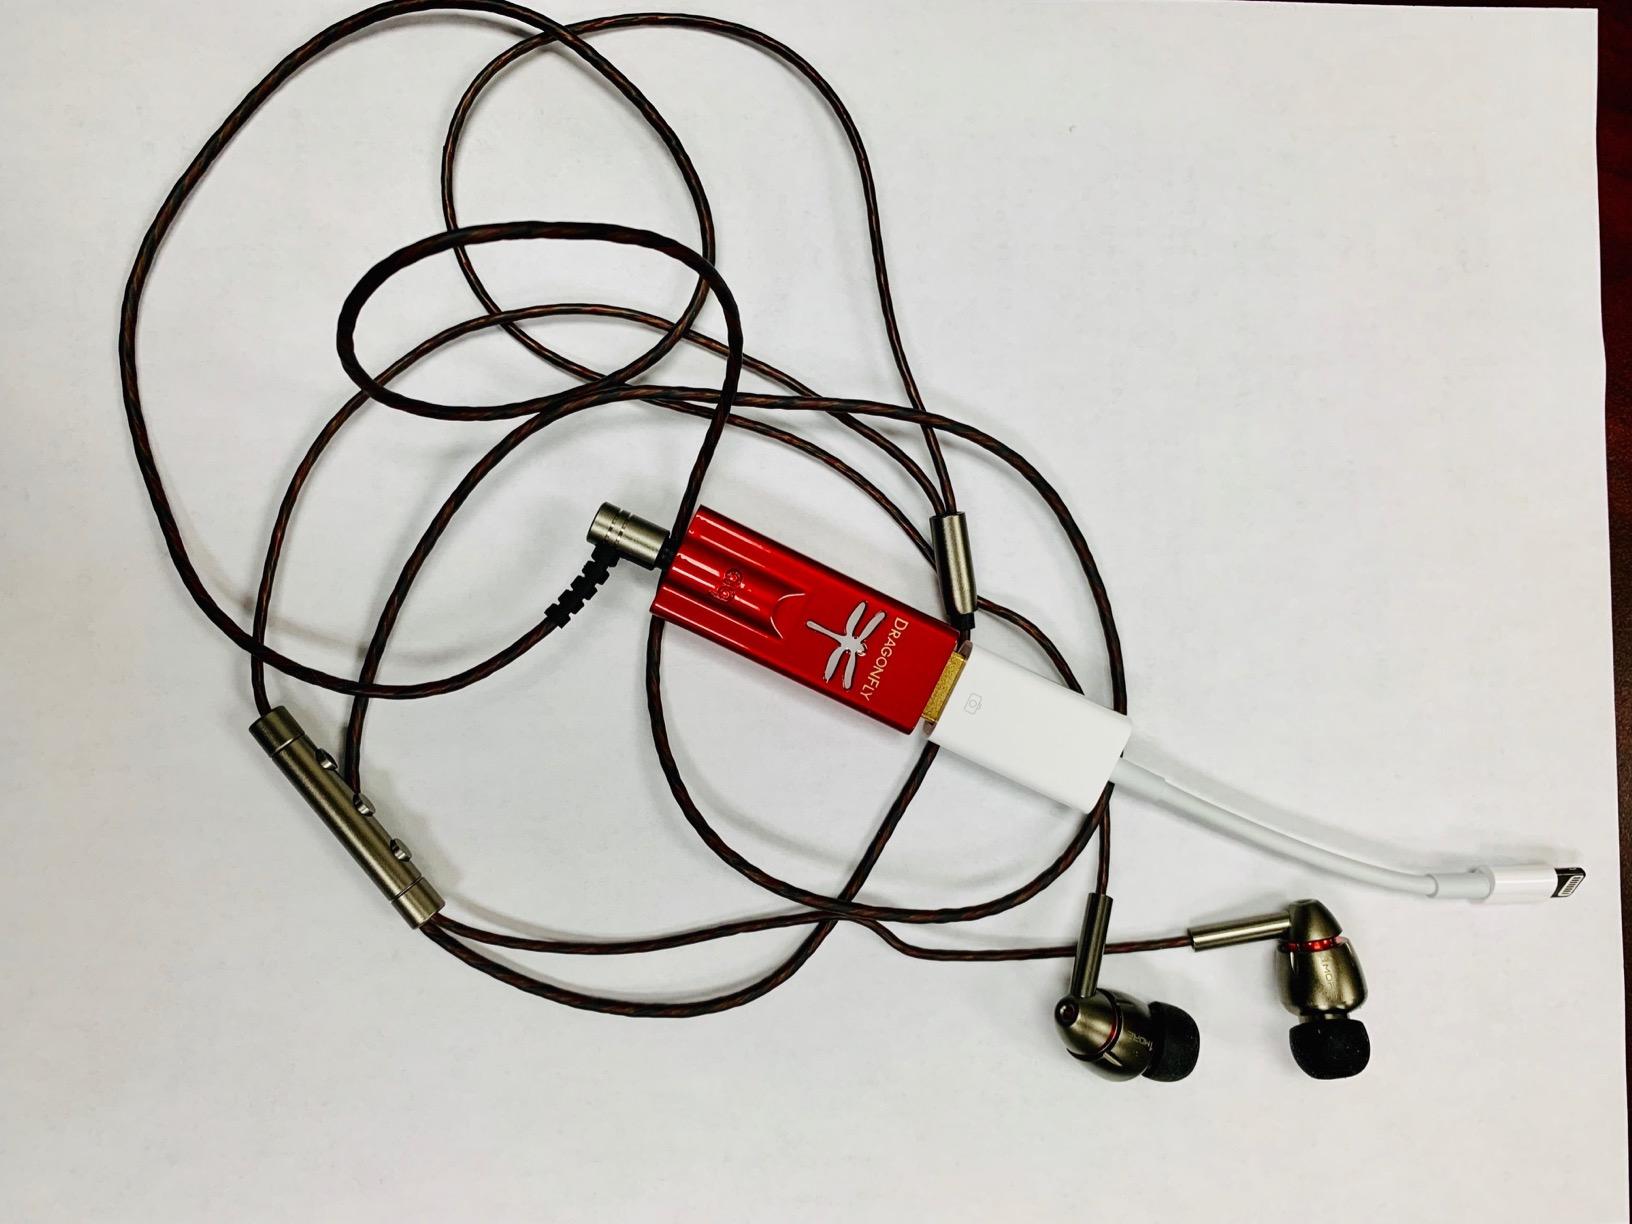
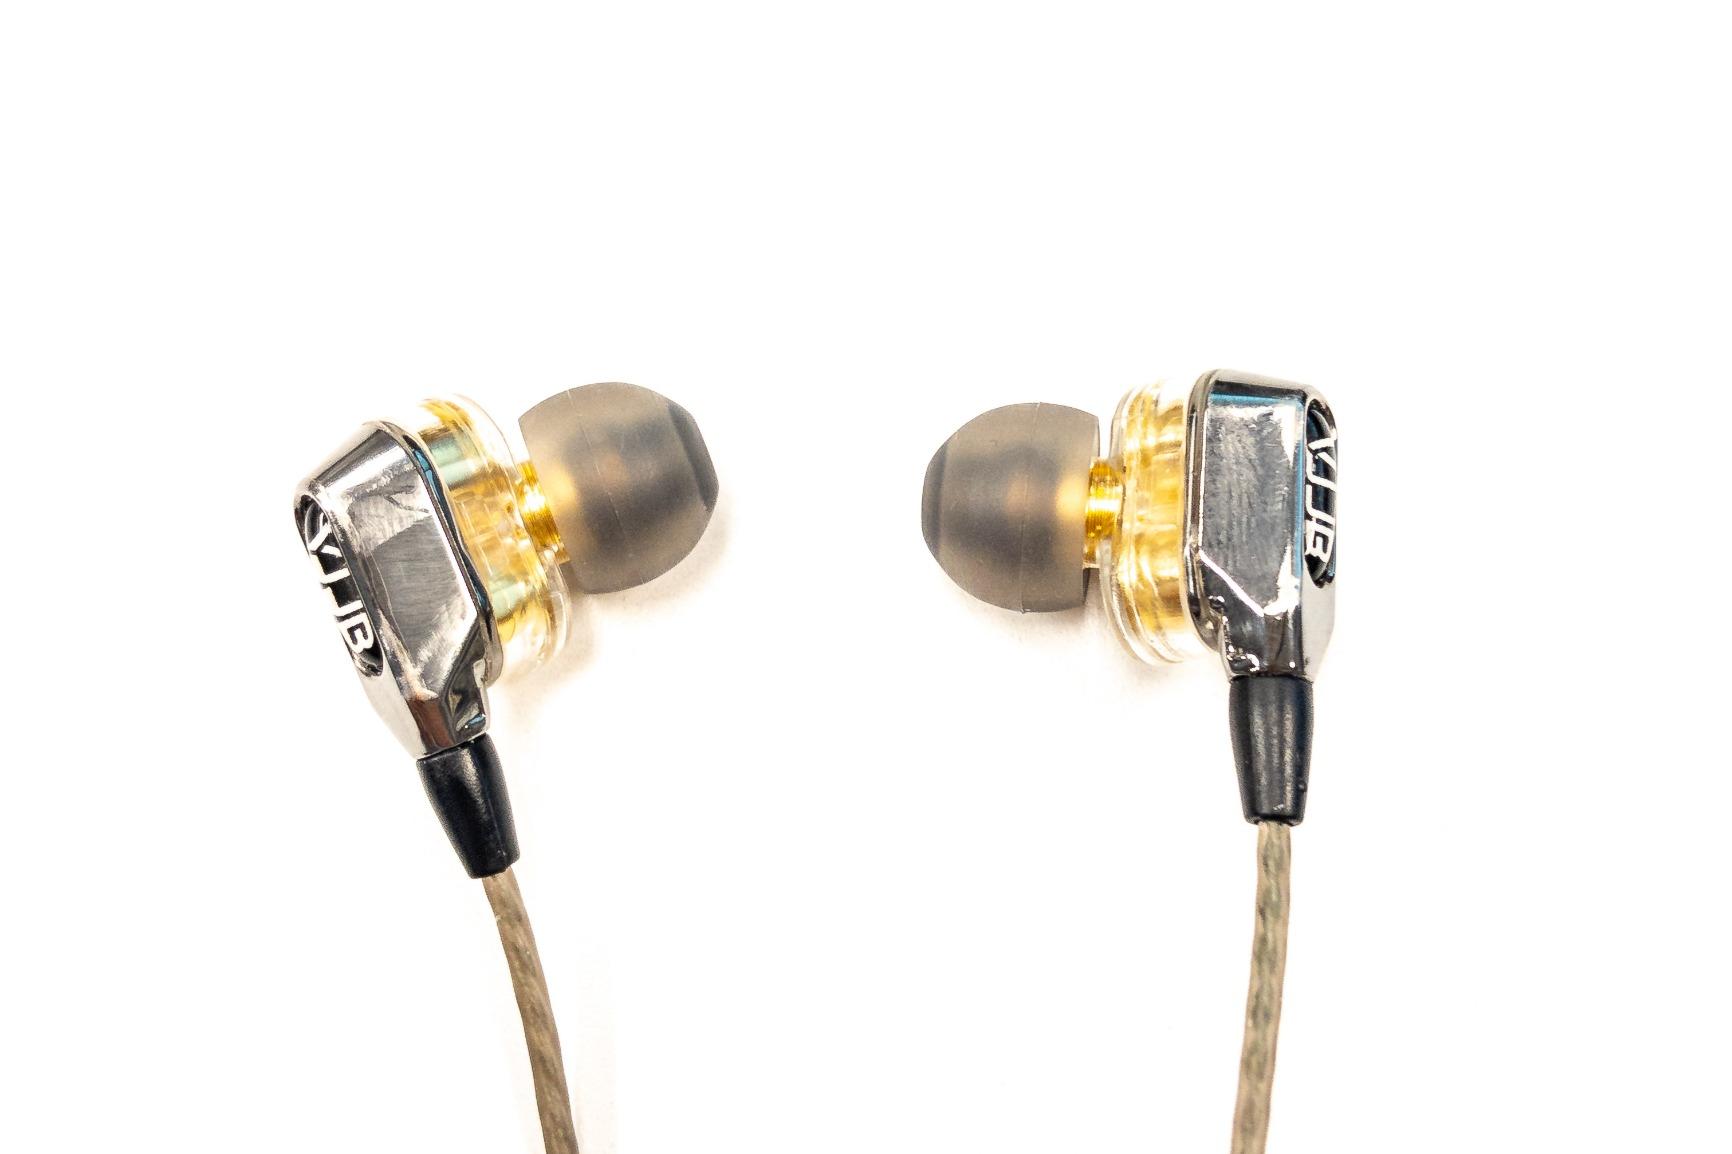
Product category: headphones
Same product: no